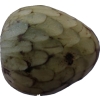
Label: cherimoya